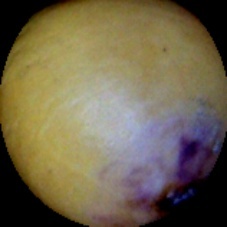
Label: Spotted